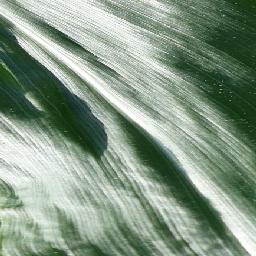
Label: Corn_(Maize)___Healthy